Maritime security

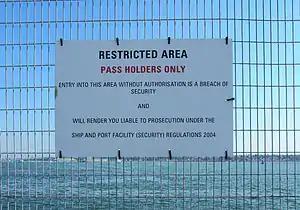
Security signage indicating ISPS Code access requirements in the port of Southampton

Port security is part of a broader definition concerning maritime security and refers to the defence, law and treaty enforcement, and counterterrorism activities that fall within the port and surrounding maritime area. It includes the protection of the seaports themselves and the protection and inspection of the cargo moving through the ports. Security risks related to ports often focus on either the physical security of the port, or security risks within the maritime supply chain.